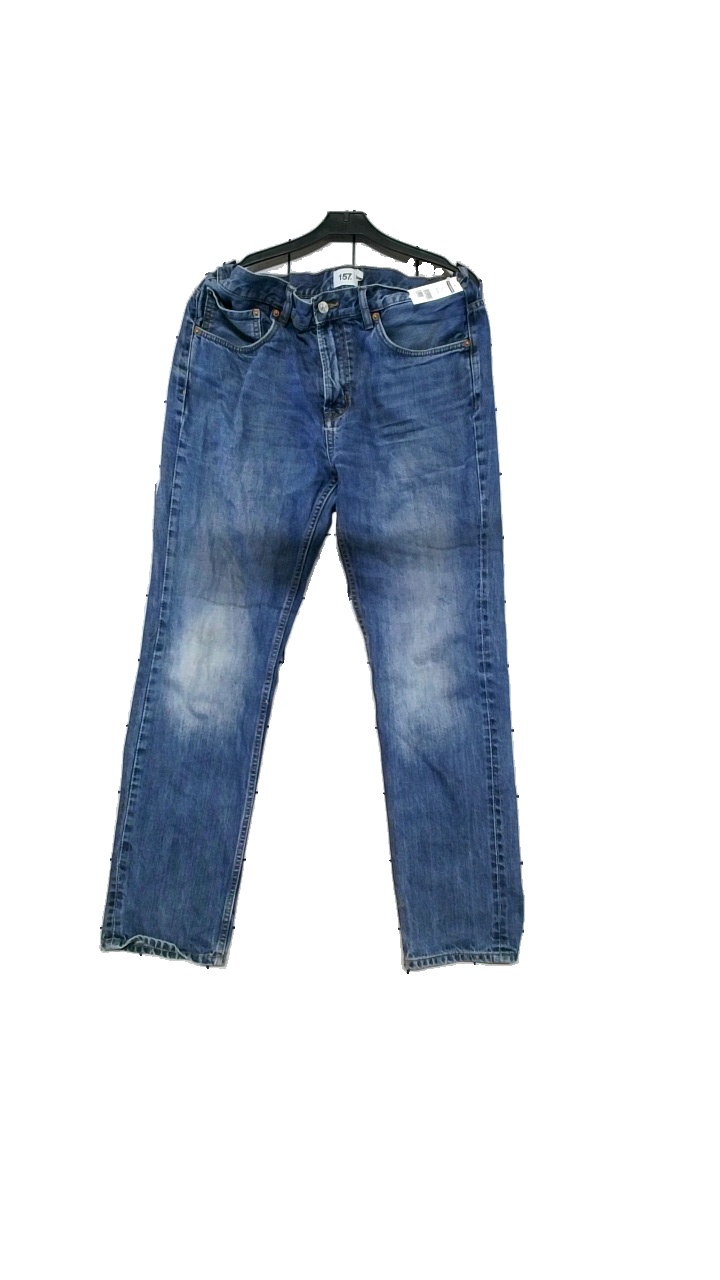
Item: Jeans (Unisex)
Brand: Lager 157
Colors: Blue
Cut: Regular
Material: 100% cotton
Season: All
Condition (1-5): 4
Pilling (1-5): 4
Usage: Reuse
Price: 50-100